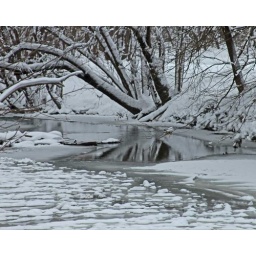
Canon Rebel 28 - 135mm; AVf22; f5.6;-11/3; 1/200; cloudyTaken through glass window in Brandywine River MuseumHand held camera